Marcus Grönholm

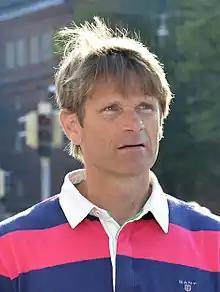
Marcus Grönholm in 2014

Marcus Ulf Johan "Bosse" Grönholm (born February 5, 1968) is a Finnish former rally and rallycross driver, being part of a family of the Swedish-speaking population of Finland lineage. His son, Niclas Grönholm, is an upcoming FIA World Rallycross Championship driver. Grönholm's nicknames are either "Bosse" (mainly in his native Finland and the Scandinavian countries) or "Magic Marcus". Grönholm is one of the most successful WRC drivers of all time, ranking third in rally wins (30), and winning two championships, in 2000 and 2002. After Peugeot withdrew from the World Rally Championship, Grönholm moved to Ford for the 2006 season and placed second in the drivers' world championship, losing out to Sébastien Loeb by one point. The next year he again placed second, four points behind Loeb. He and his co-driver Timo Rautiainen retired from rallying after the 2007 season but returned to the championship in 2009 driving a private Subaru for a short period of time, and in the 2019 World Rally Championship where he competed in a Toyota Gazoo Racing WRT-maintained Toyota Yaris under the GRX Team banner.